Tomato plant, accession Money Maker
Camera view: tilt-top (135 deg); turntable rotation: 180 degrees
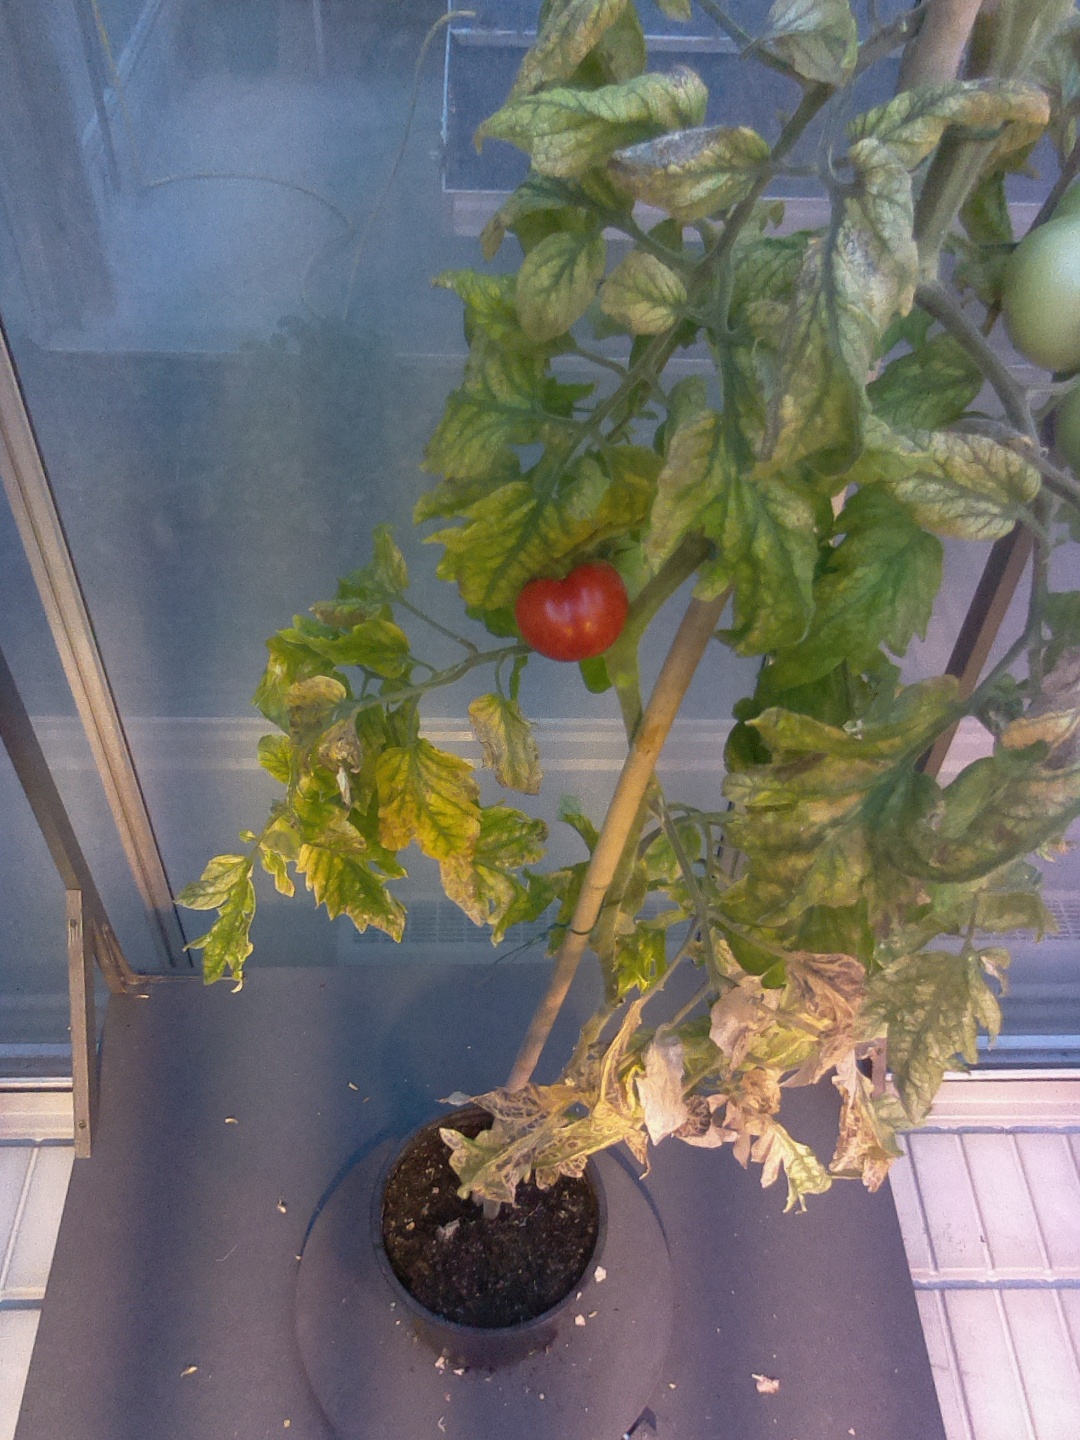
BBCH growth stage 82: 20%-30% of fruits show typical fully ripe color